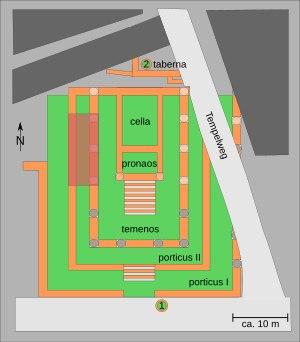
Le temple d'Apollon Grannus est un temple romain du IIIᵉ siècle situé en Bavière dans le village de Faimingen près de Lauingen.